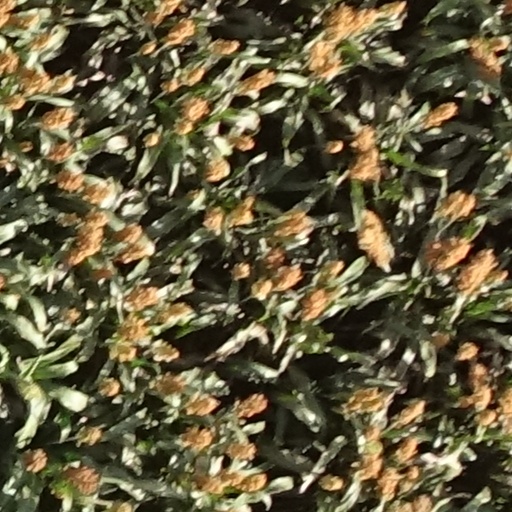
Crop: sorghum